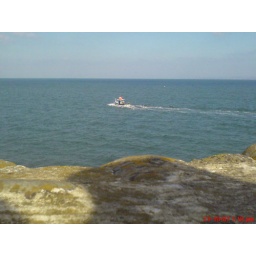
boat in the river